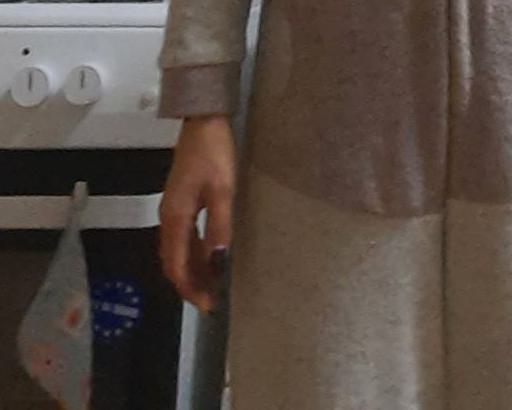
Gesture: no_gesture